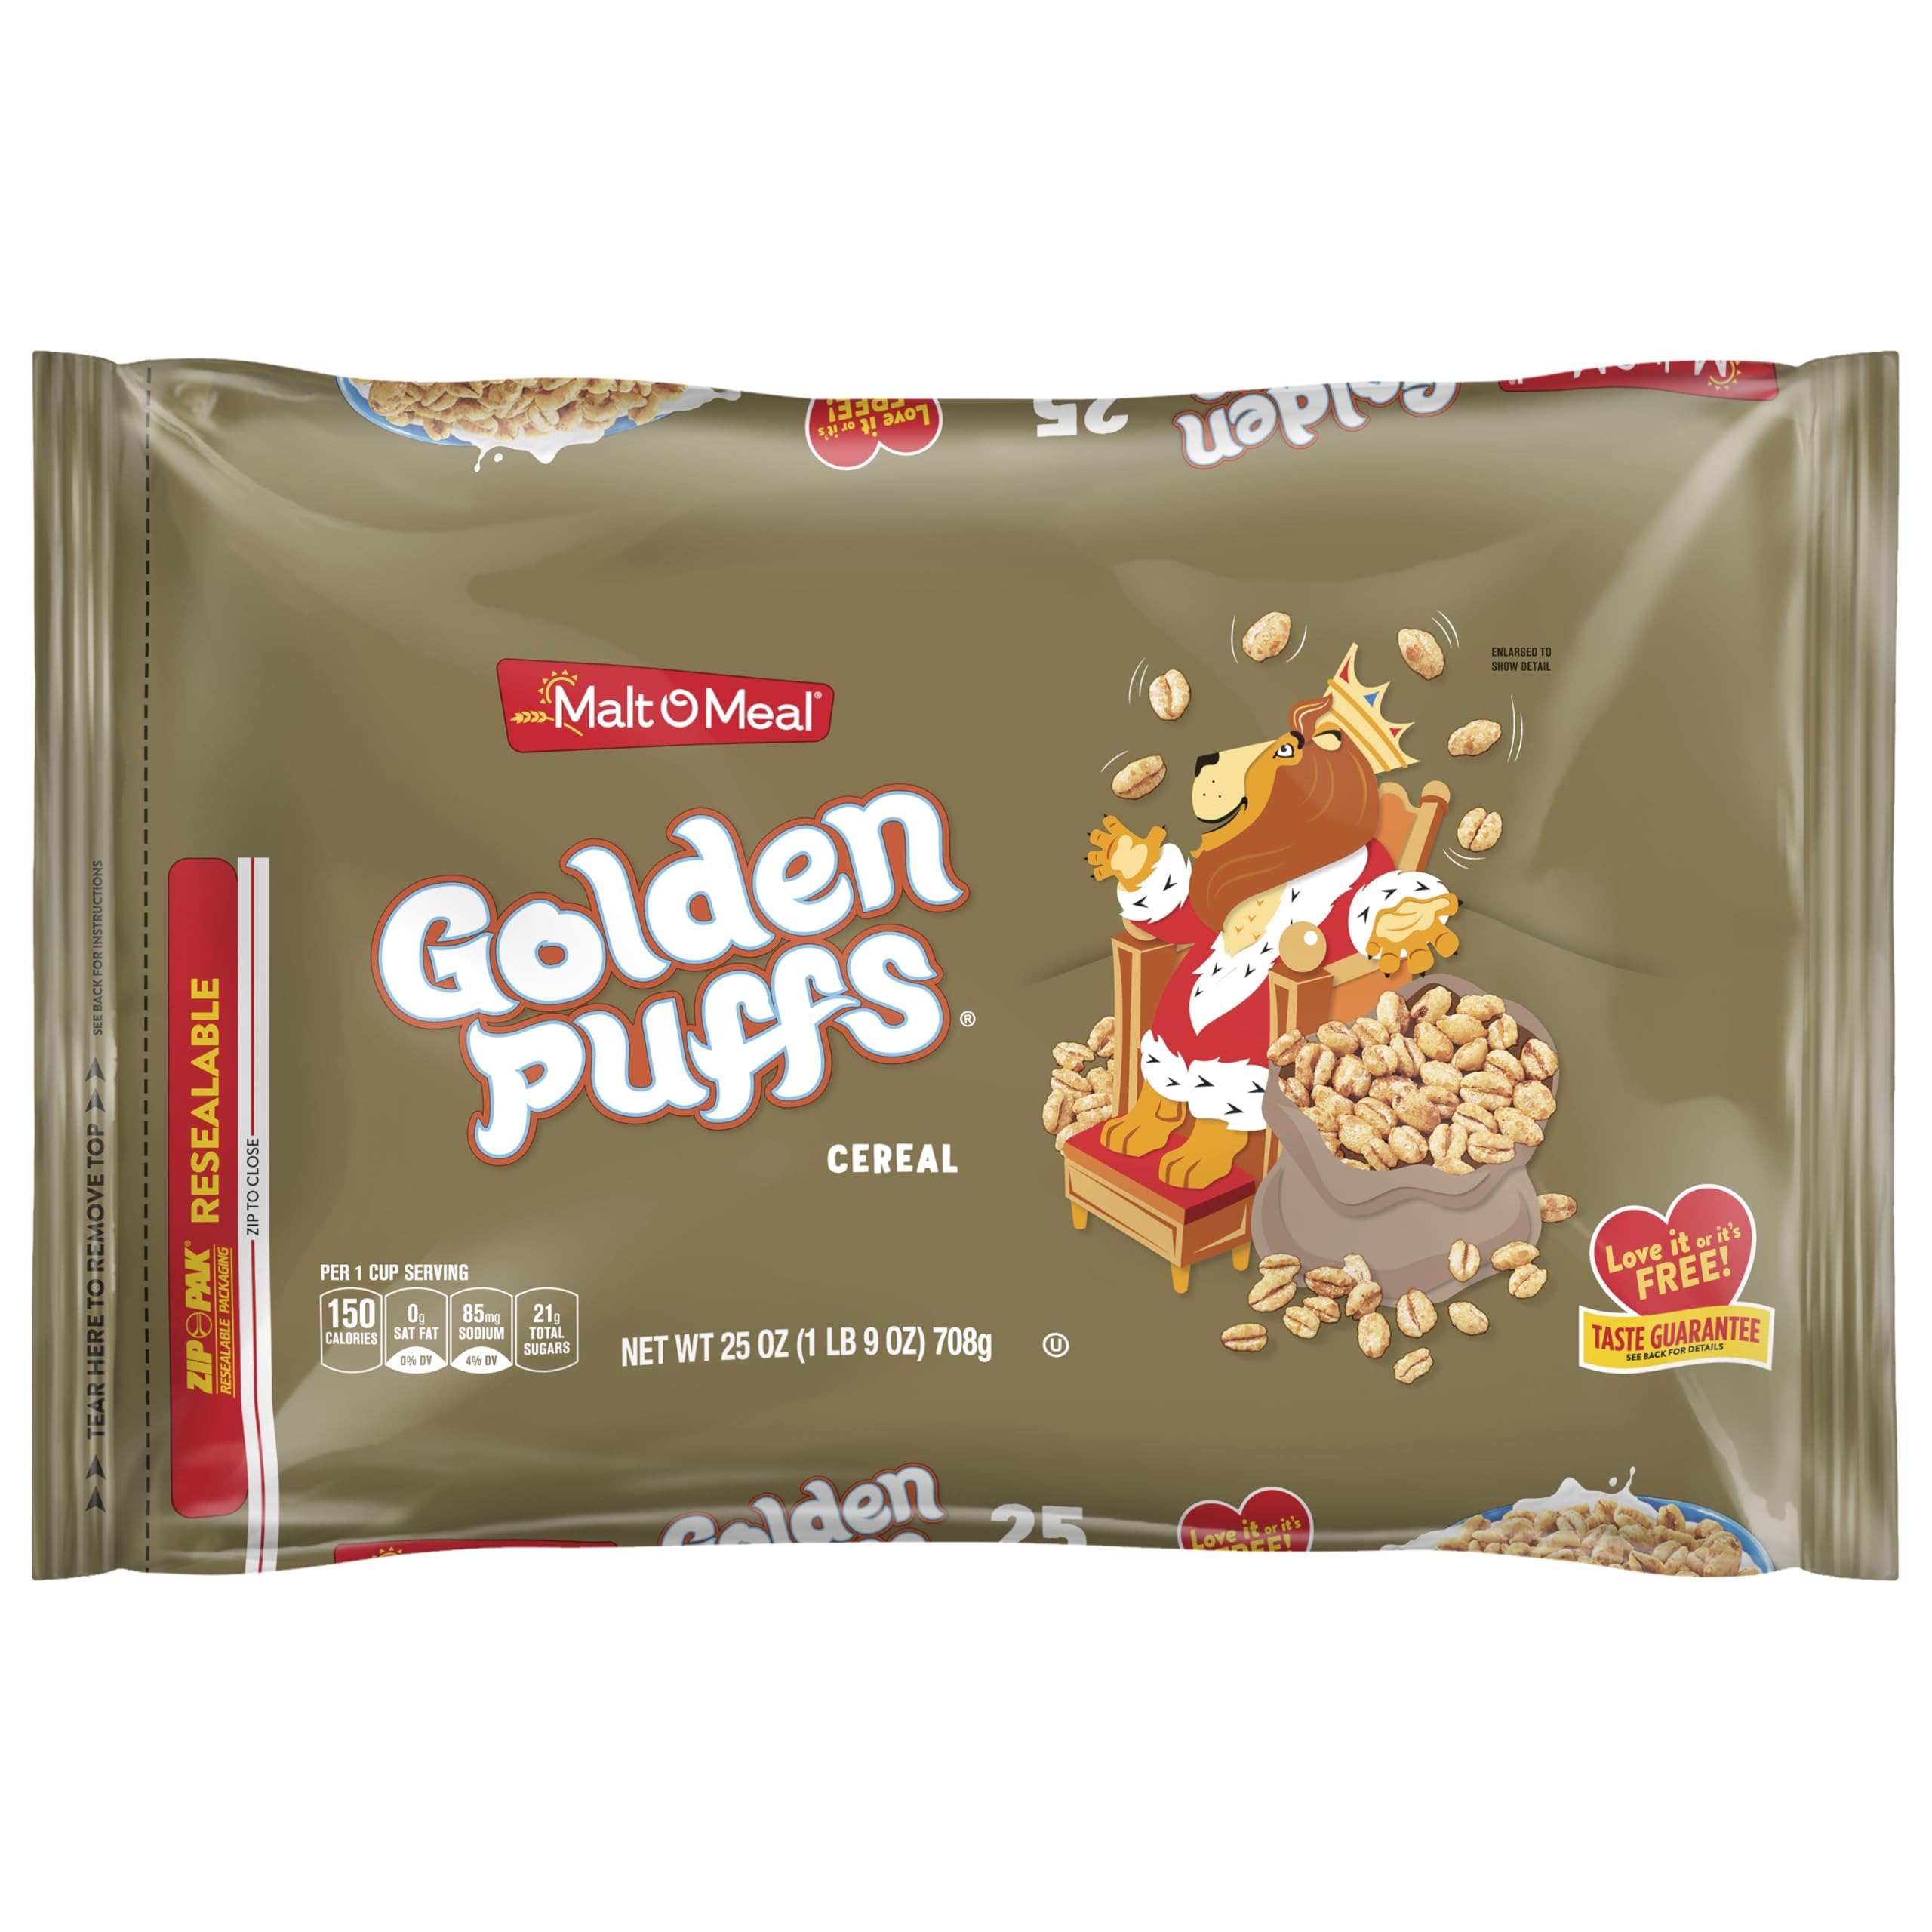
Item Name: Malt-O-Meal Golden Puffs Breakfast Cereal, Sweetened Puffed Wheat Cereal, Bulk Family Size Cereal, 25 OZ Resealable Cereal Bag
Bullet Point 1: One 25 oz resealable cereal bag of Malt O Meal Golden Puffs Breakfast Cereal, Puffed Wheat Cereal
Bullet Point 2: Malt O Meal Golden Puffs Breakfast Cereal combines crispy wheat puffs with sweet caramelized flavor for an irresistible start to your mornings
Bullet Point 3: Never run out of Golden Puffs cereal for the family when you buy this family size cereal bag of Malt-O-Meal Golden Puffs Breakfast Cereal
Bullet Point 4: This golden wheat puff cereal tastes great as an after school snack or pack these mini wheat puffs in a little baggie for a tasty on-the-go snack
Bullet Point 5: Resealable cereal bag enclosure makes it easy to keep your puffed wheat cereal pieces fresh and crunchy so they never go stale
Value: 25.0
Unit: Ounce

Price: 7.385